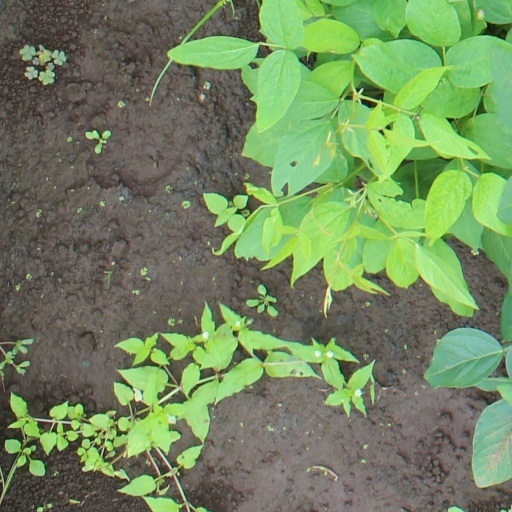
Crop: soybean